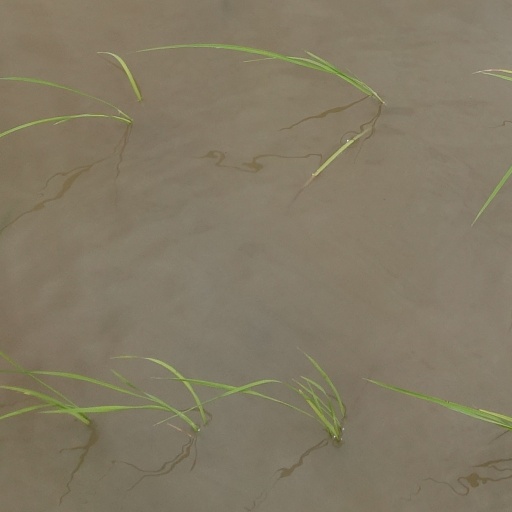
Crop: rice